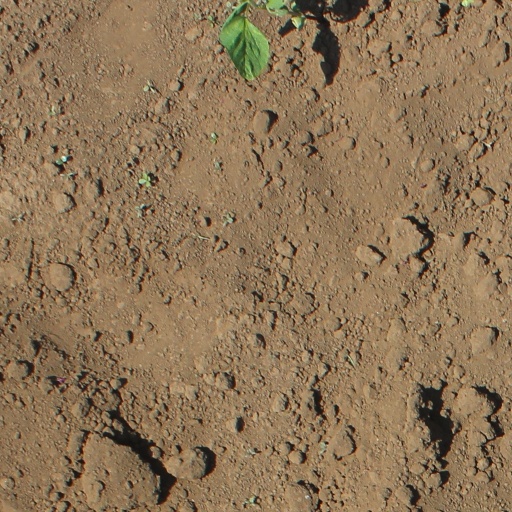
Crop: soybean